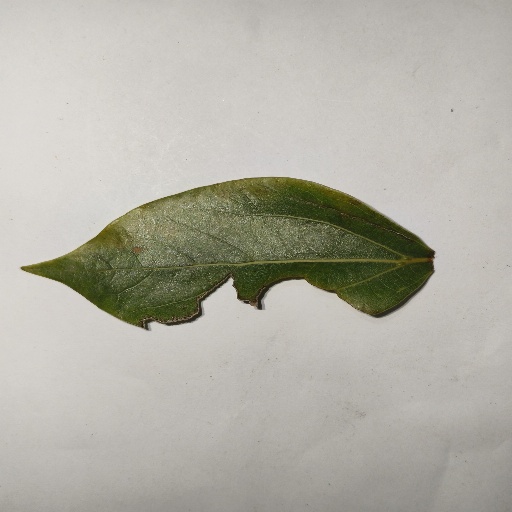
Species: Camphor
Leaf condition: Shot Hole